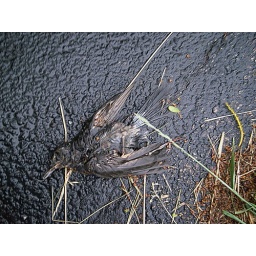
dead bird on a bike trail near Clifton Terrace in Rochelle, IL